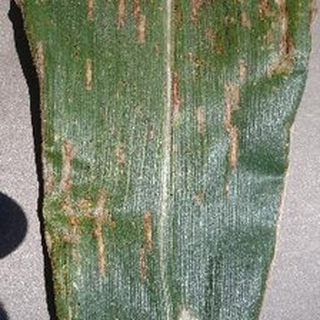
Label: corn_gray_leaf_spot